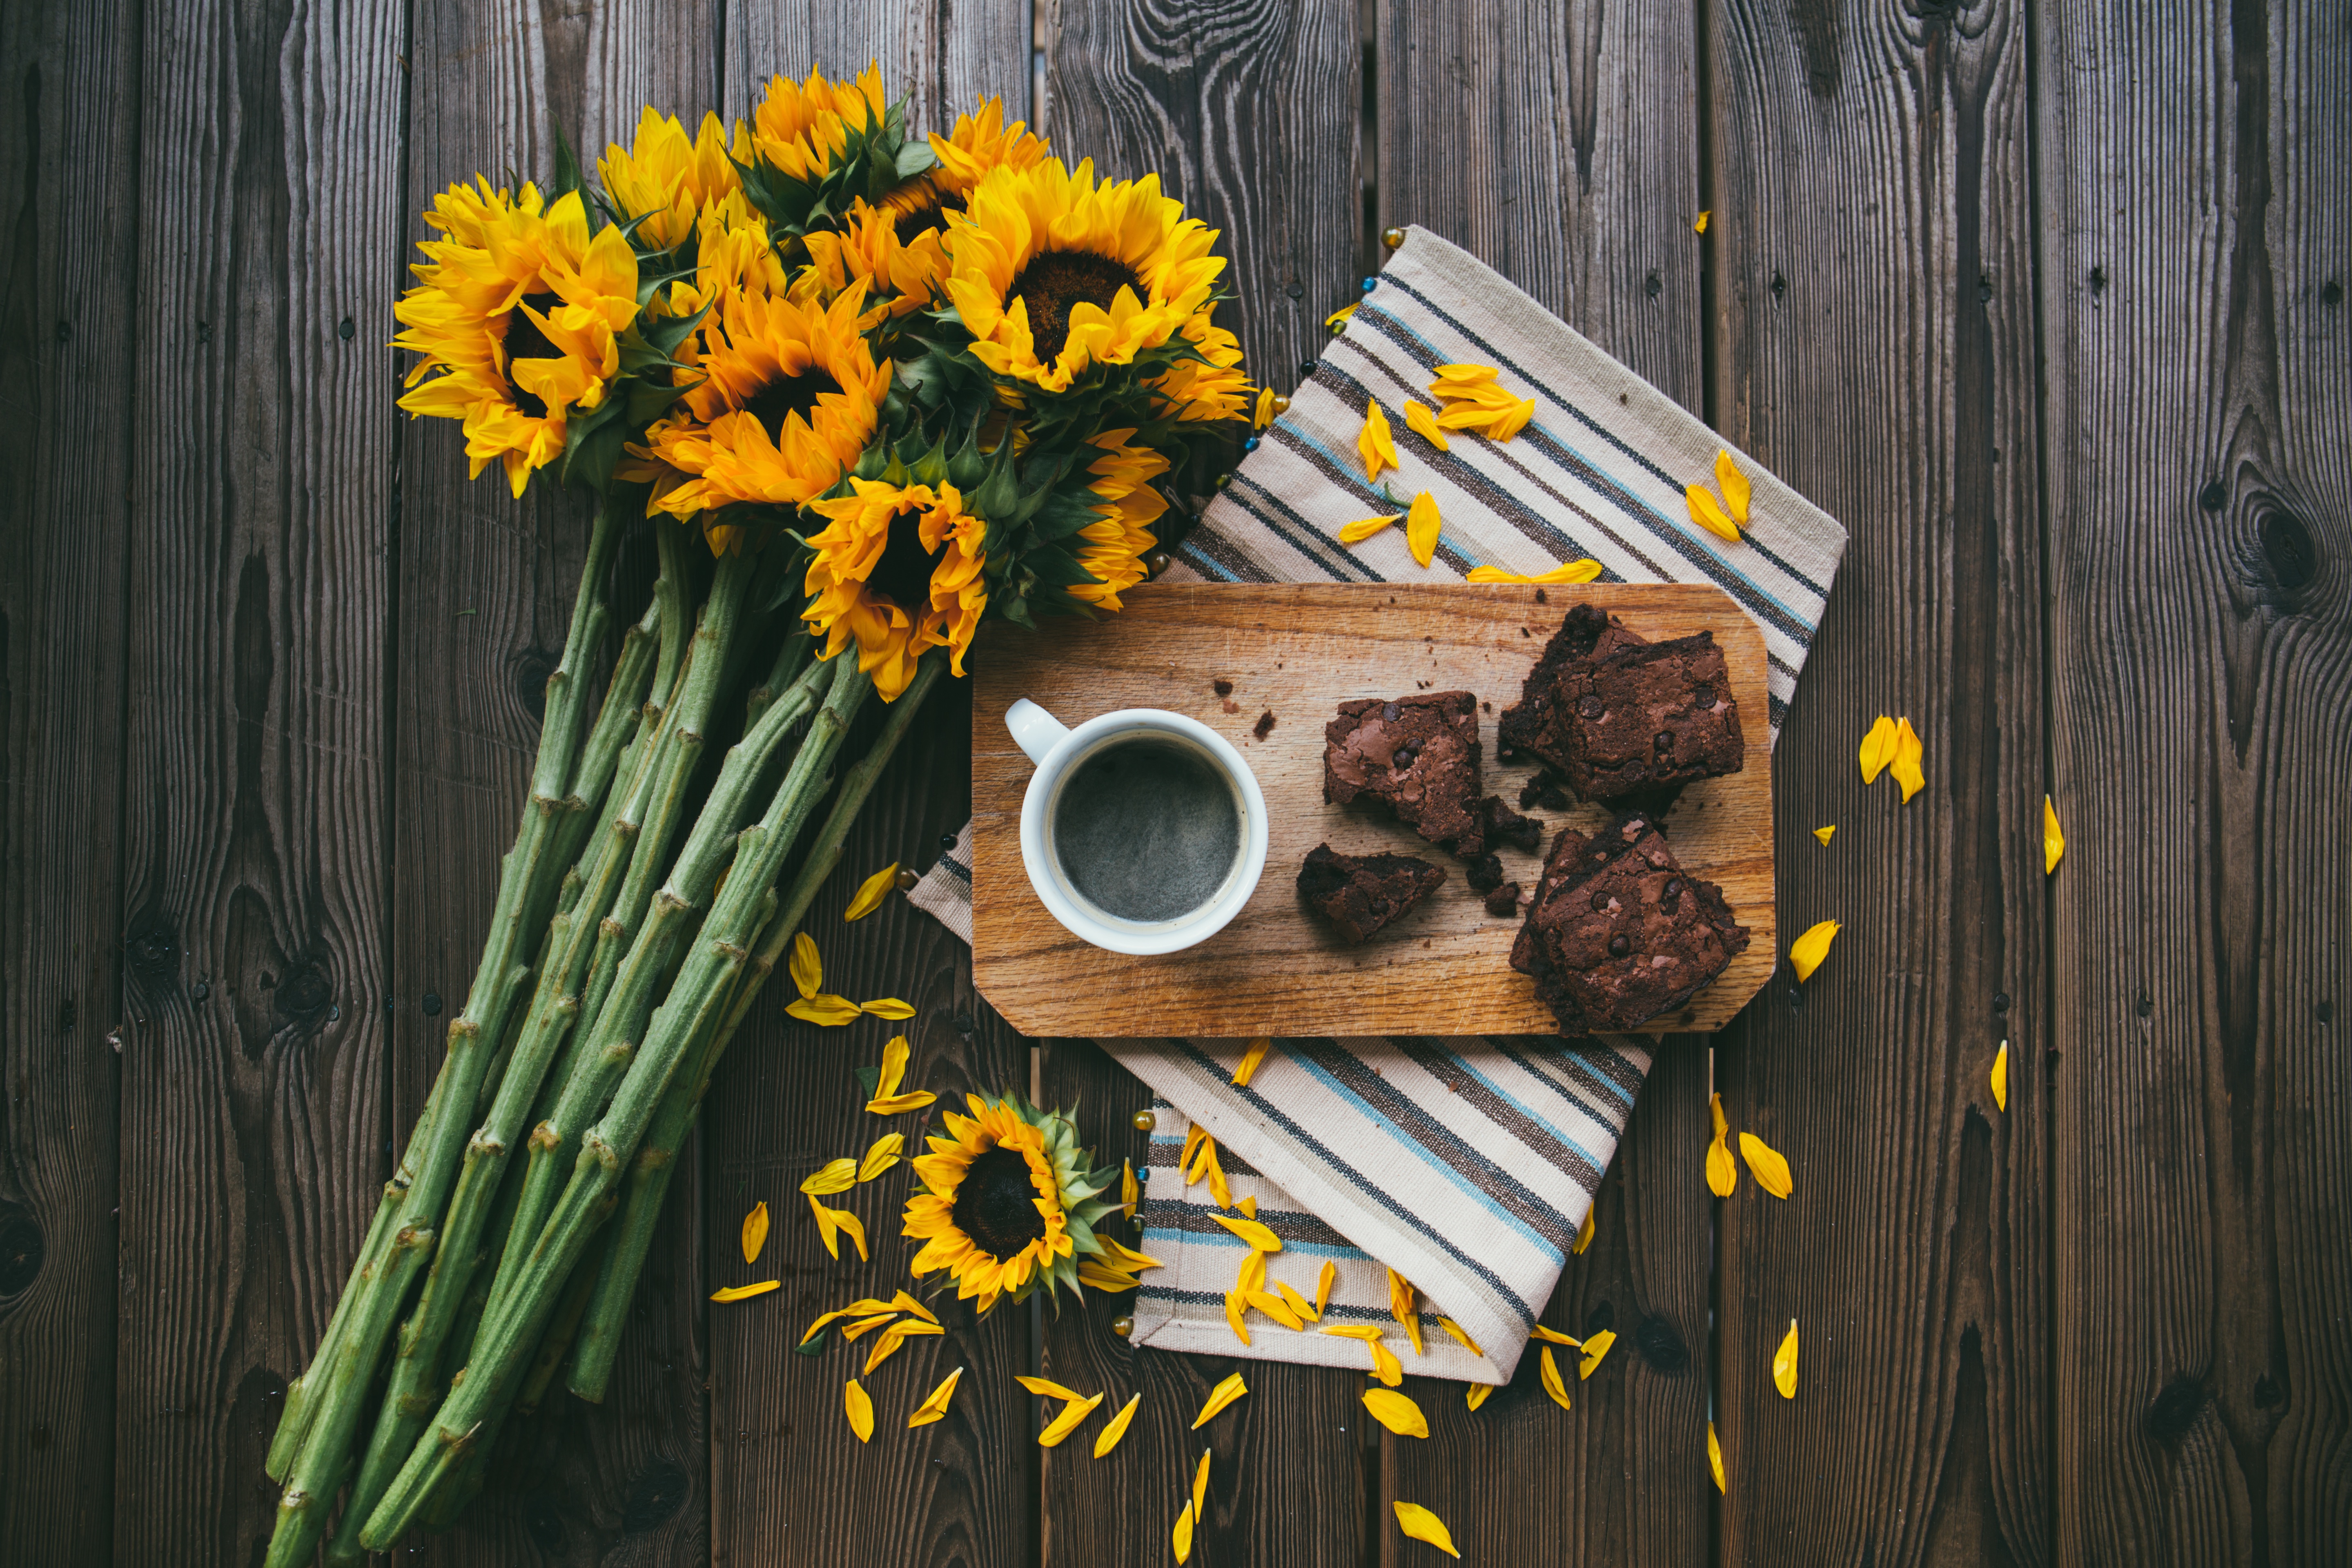
coffee, plant, flower, petal, green, autumn, yellow, sunflower, flatlay, floristry